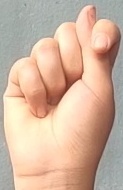
ASL sign: T